Babes in Arms (film)

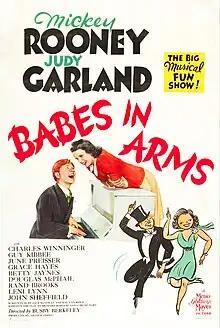
Theatrical release poster

Babes in Arms is the 1939 coming of age American film version of the 1937 Broadway musical of the same title. Directed by Busby Berkeley, it stars Mickey Rooney and Judy Garland, and features Charles Winninger, Guy Kibbee, June Preisser, Grace Hayes, and Betty Jaynes. It was Garland and Rooney's second film together as lead characters after their earlier successful pairing in the fourth of the Andy Hardy films. The film concerns a group of youngsters trying to put on a show to prove their vaudevillian parents wrong and make it to Broadway. The original Broadway script was significantly revamped, restructured, and rewritten to accommodate Hollywood's needs. Almost all of the Rodgers and Hart songs from the Broadway musical were discarded.